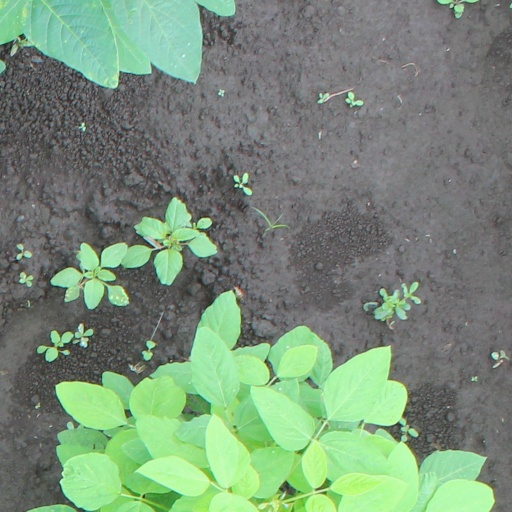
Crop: soybean